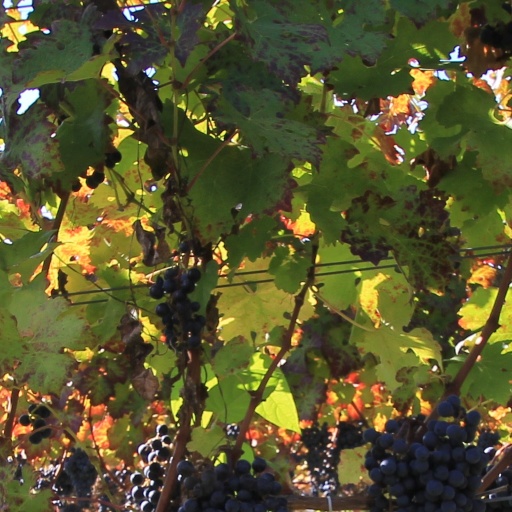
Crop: grape